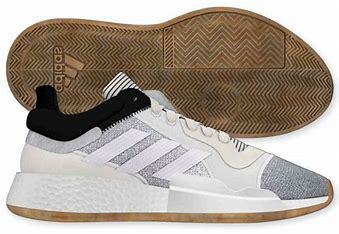
Brand: Adidas
Model: Marquee Boost